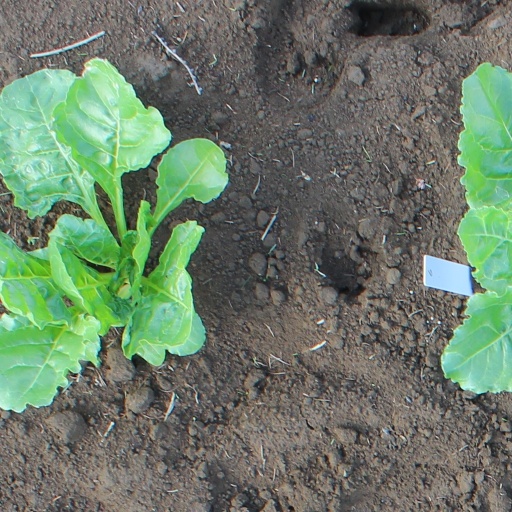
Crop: sugar beet